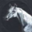
Label: horse